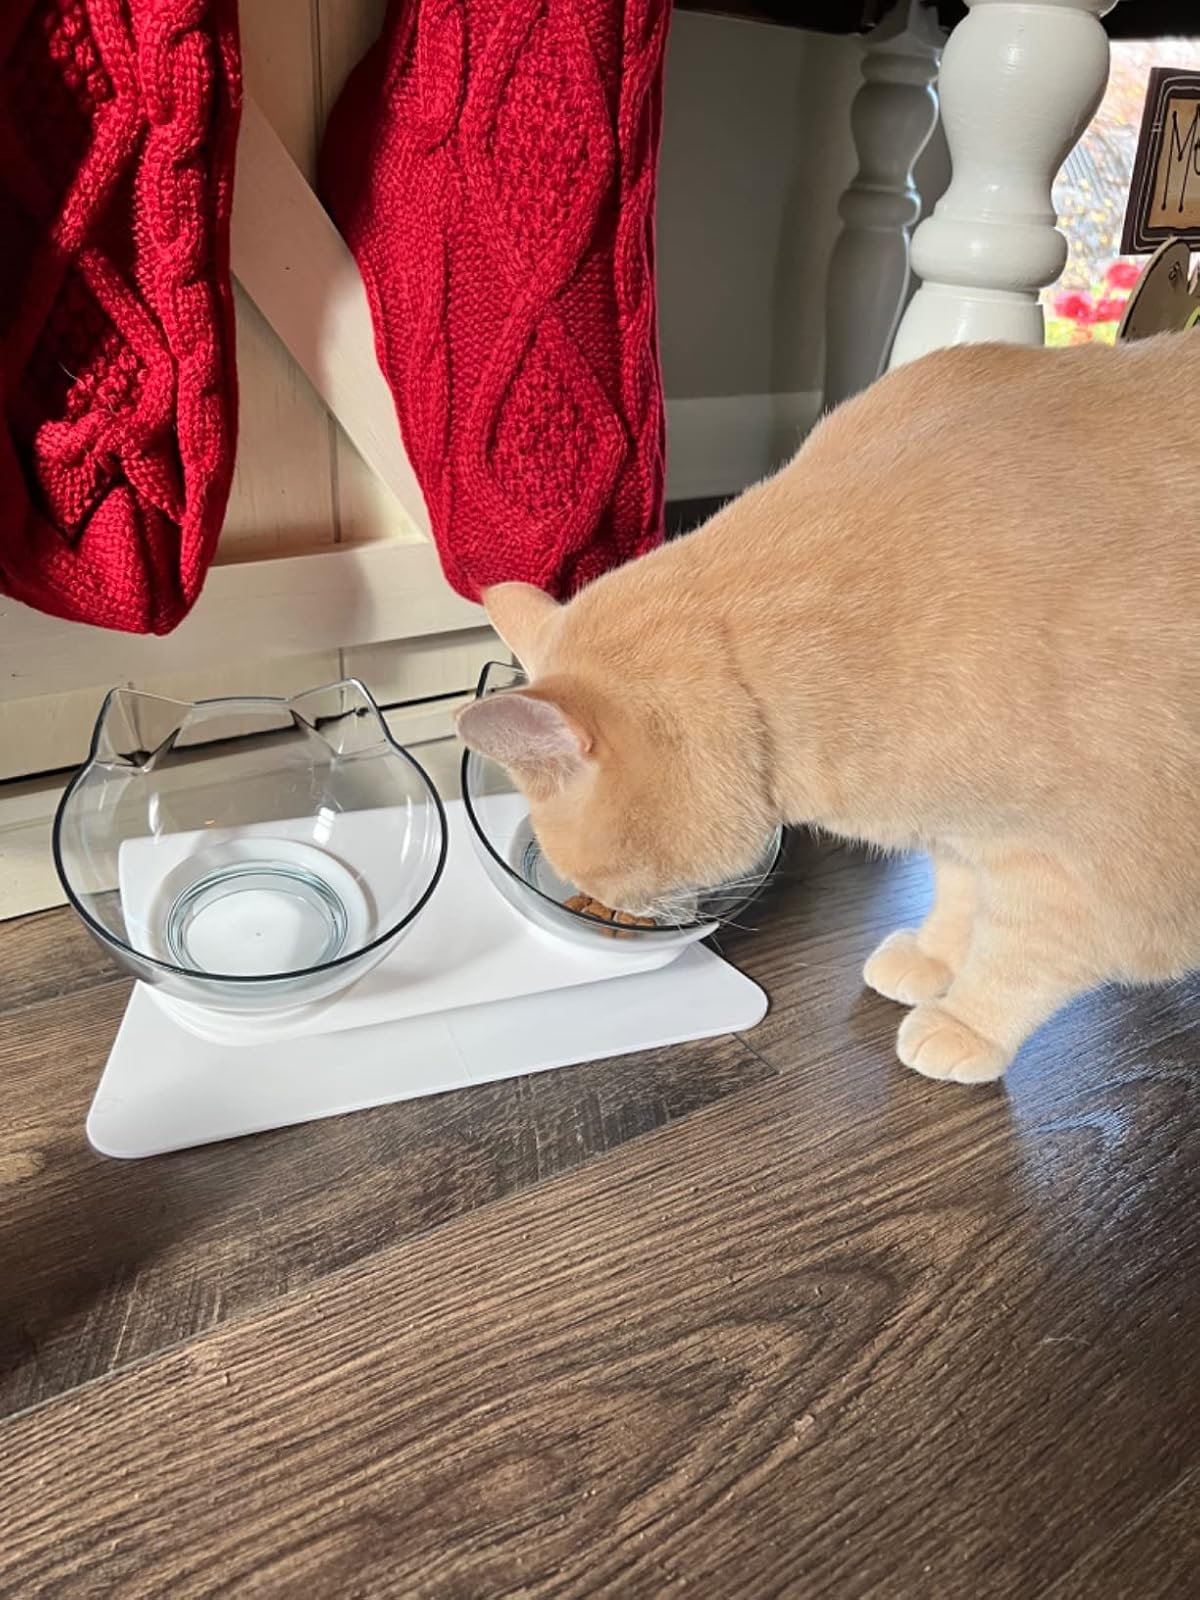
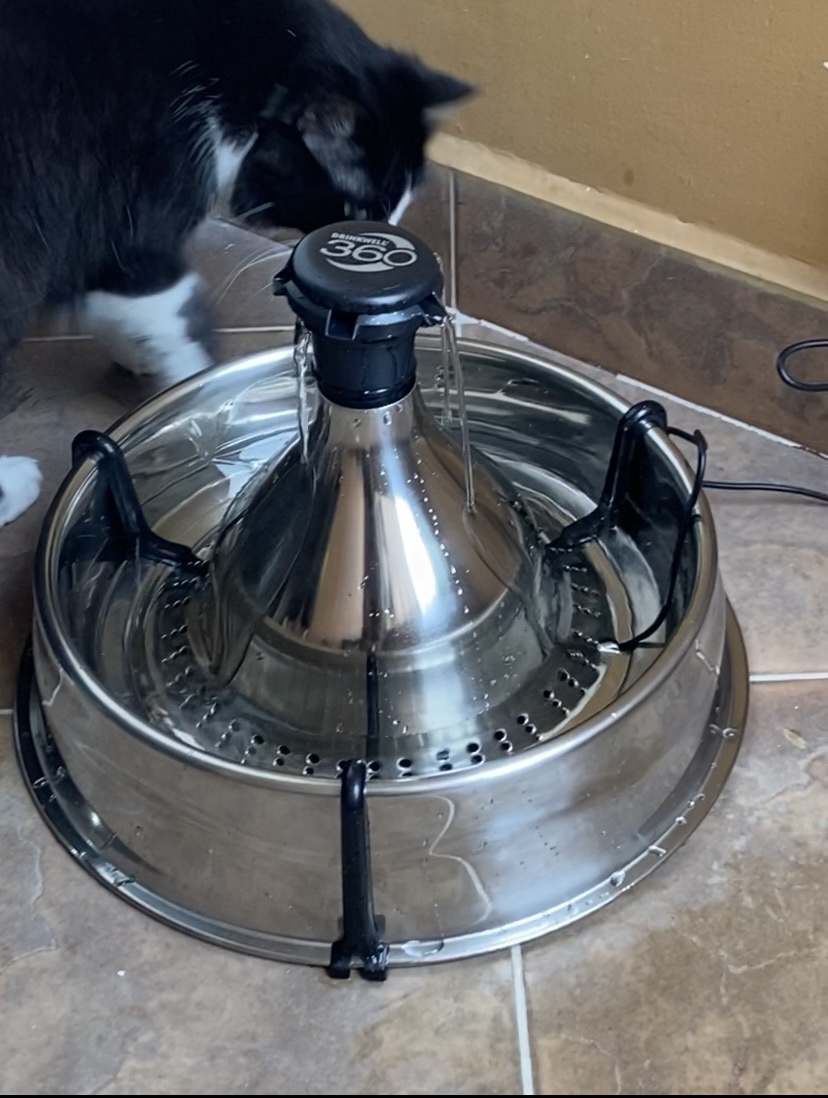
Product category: items_bowl
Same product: no